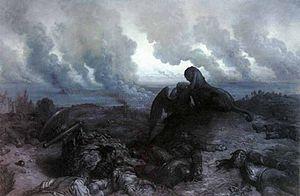
Gustave Doré, Enigma, Belfort, Musée des beaux-arts.